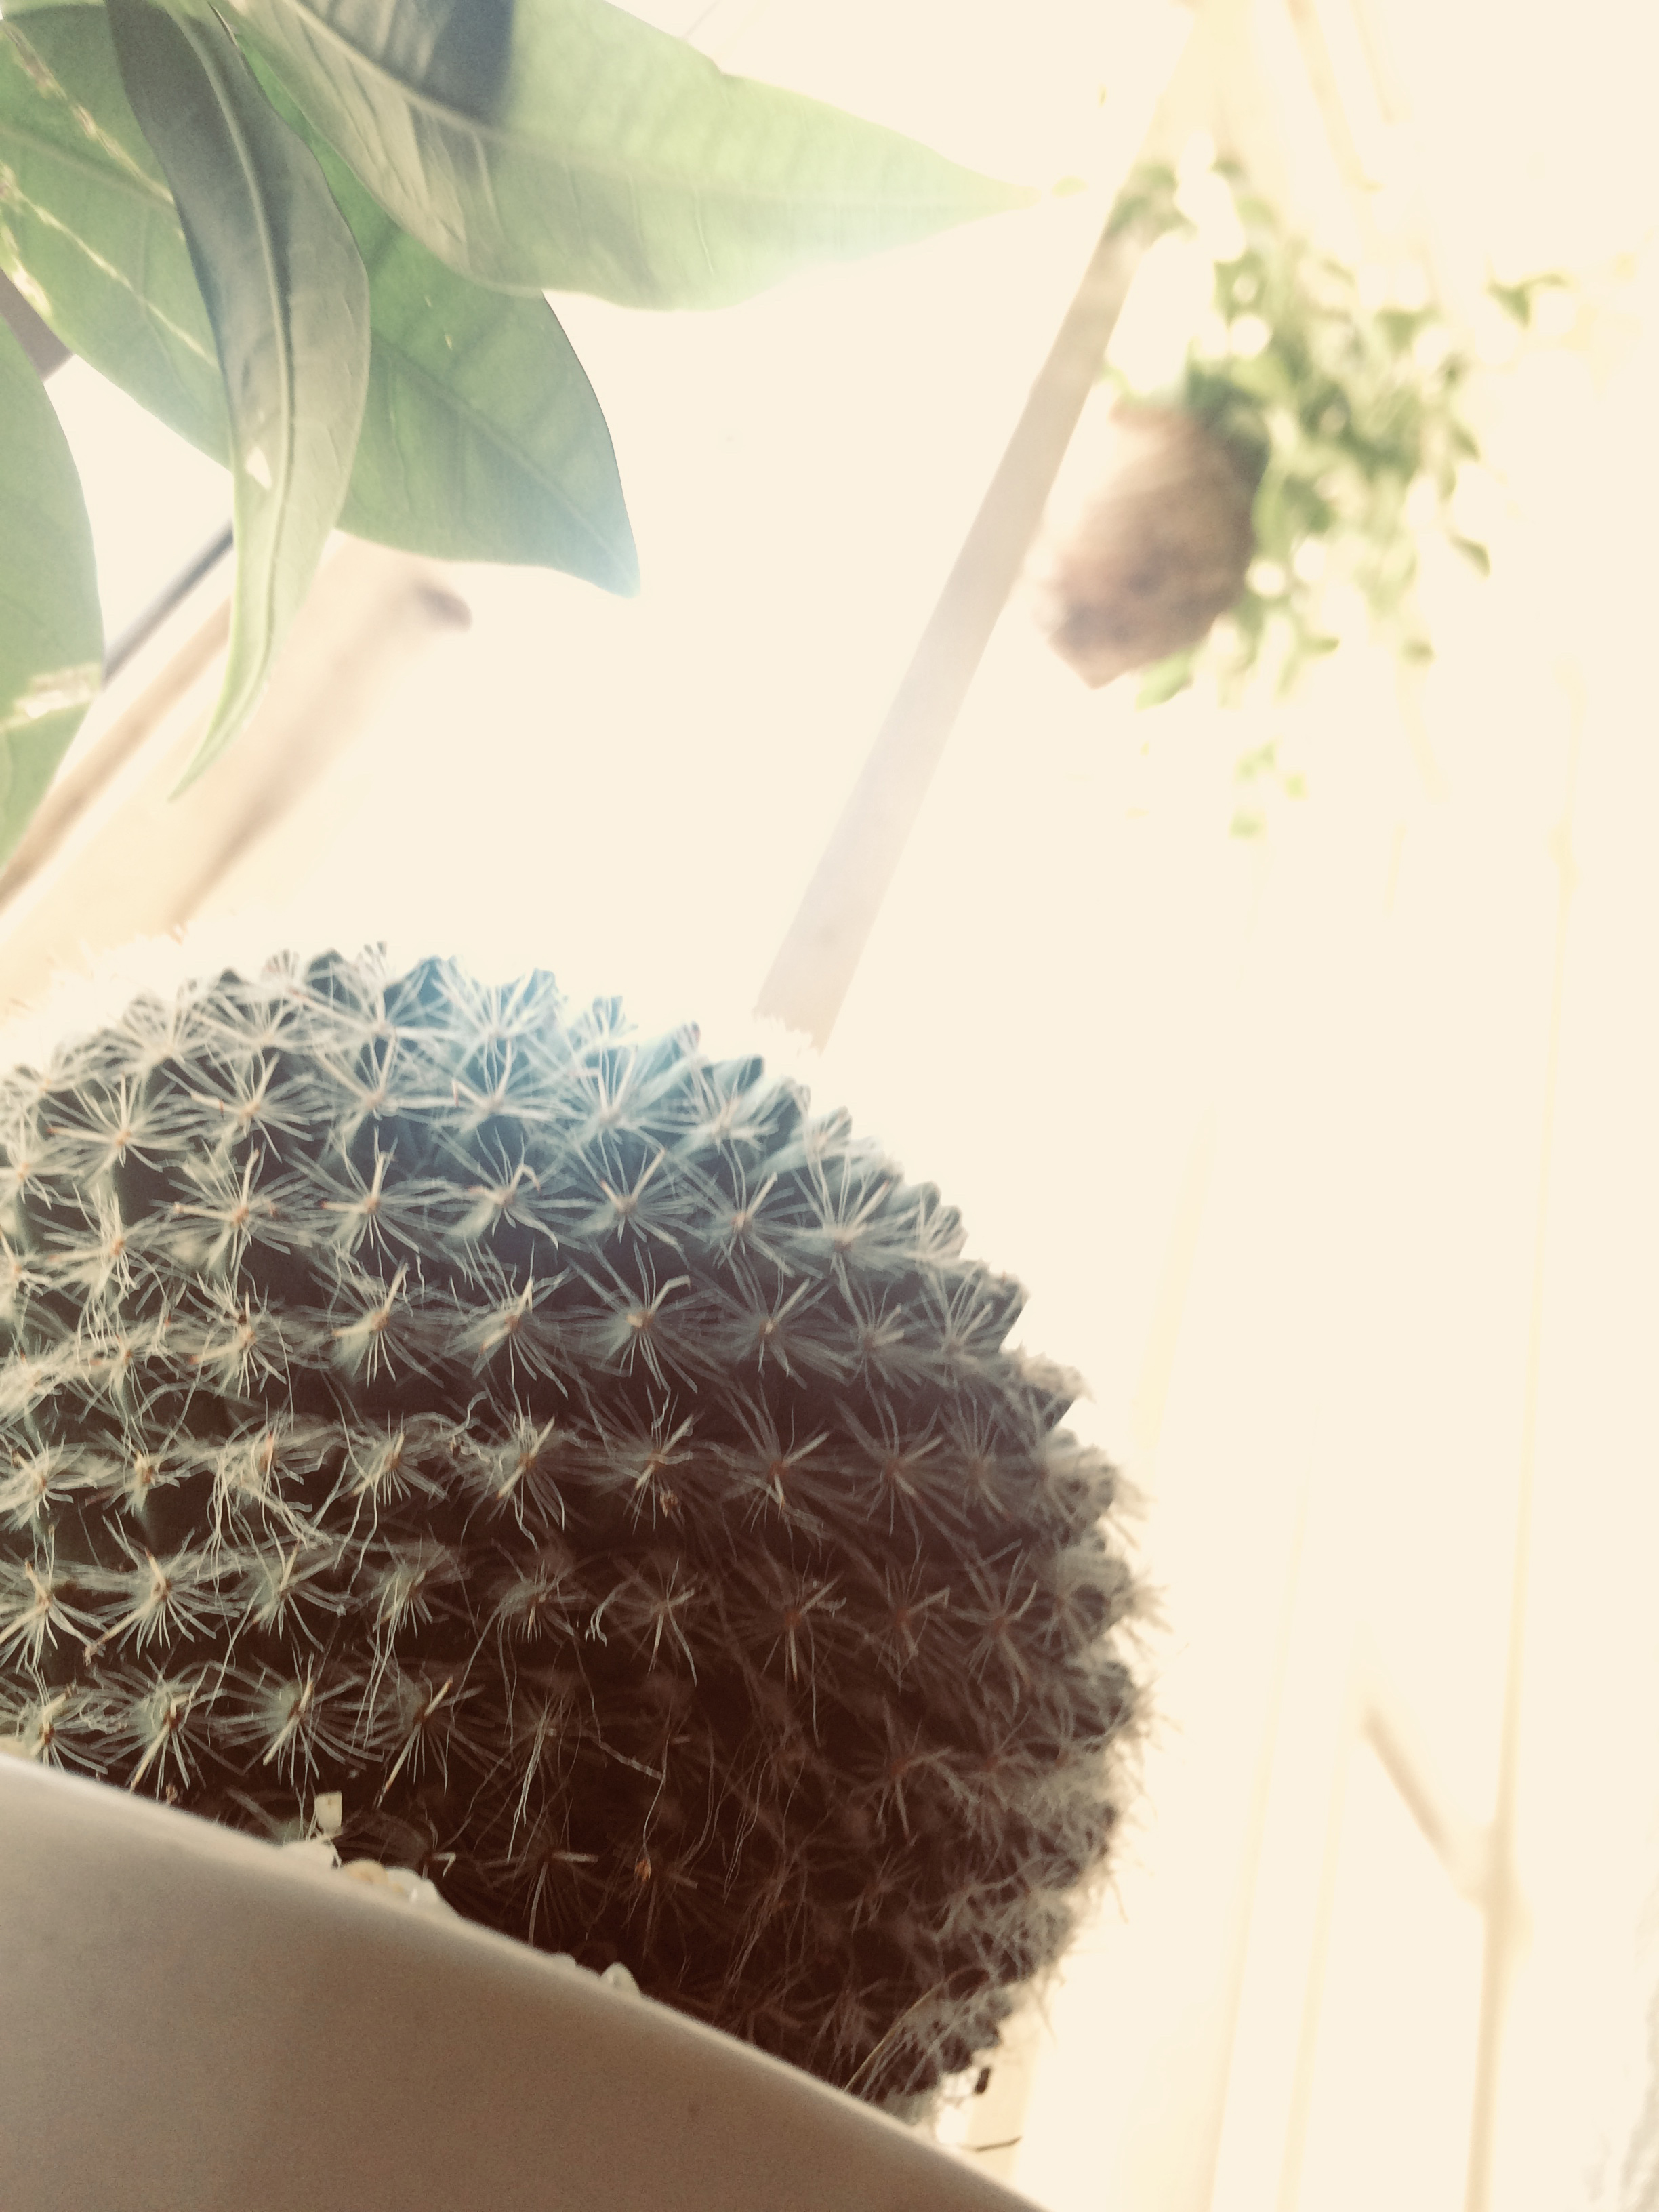
tree, plant, grid, window, leaf, cactus, blur, focus, snail, vase, green, color, white, bloom, light, sphere, triangular, fruit, organism, houseplant, ananas, pineapple, food, bromeliaceae